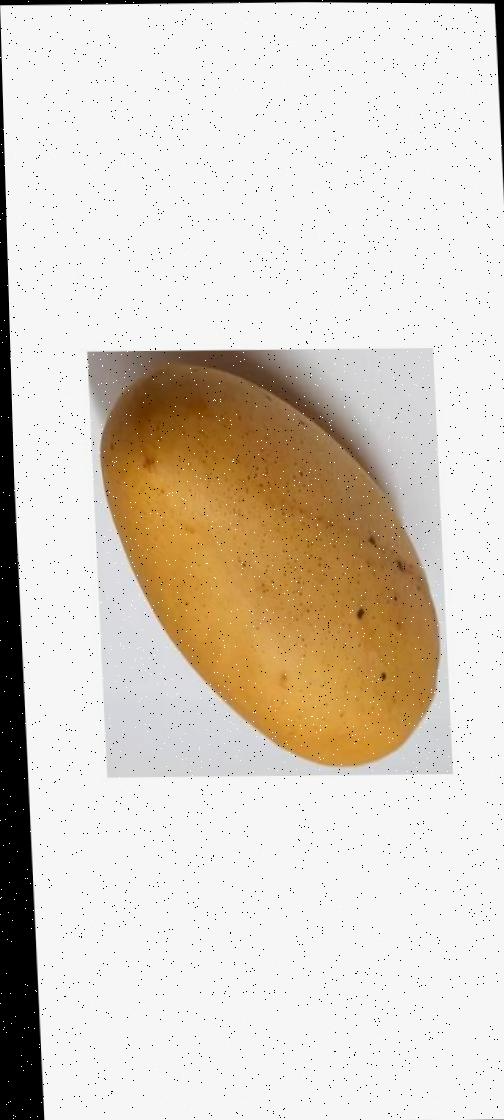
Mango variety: Katimon